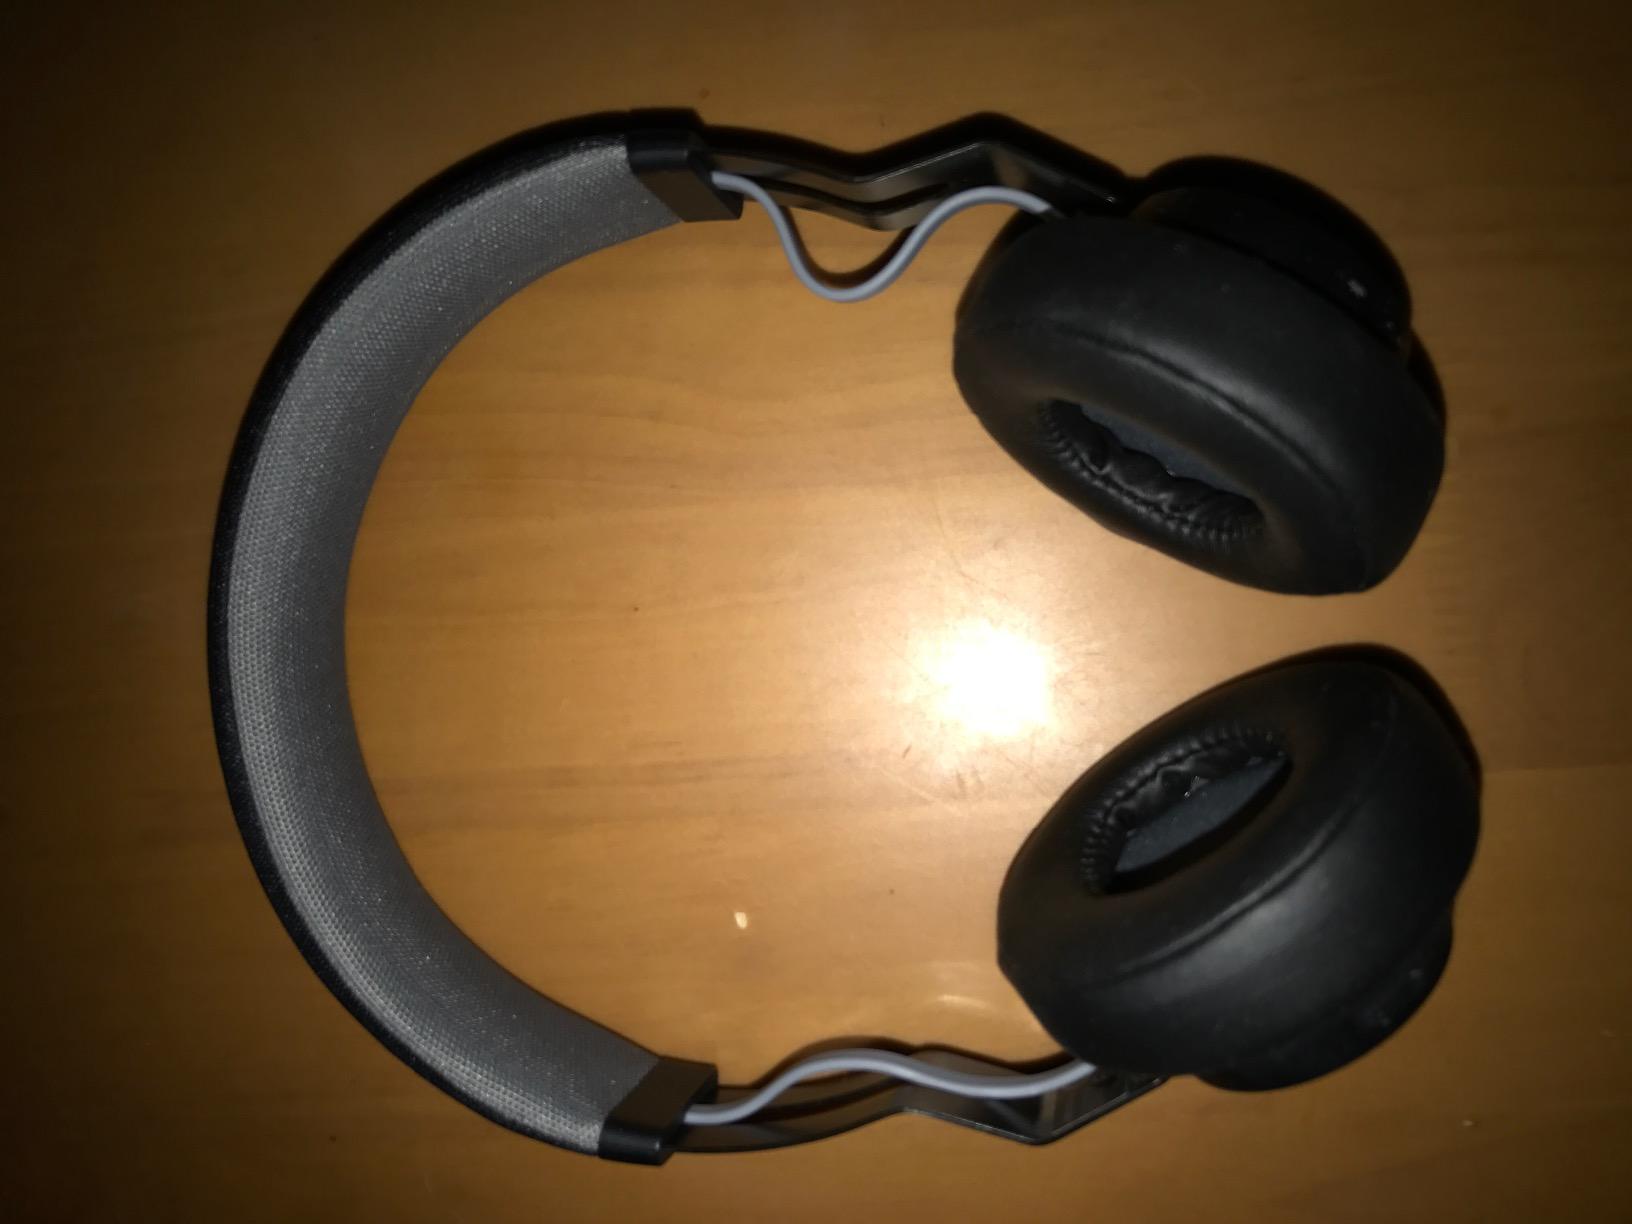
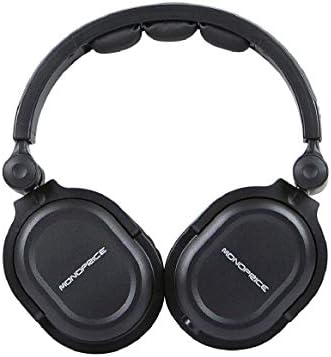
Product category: headphones
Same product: no